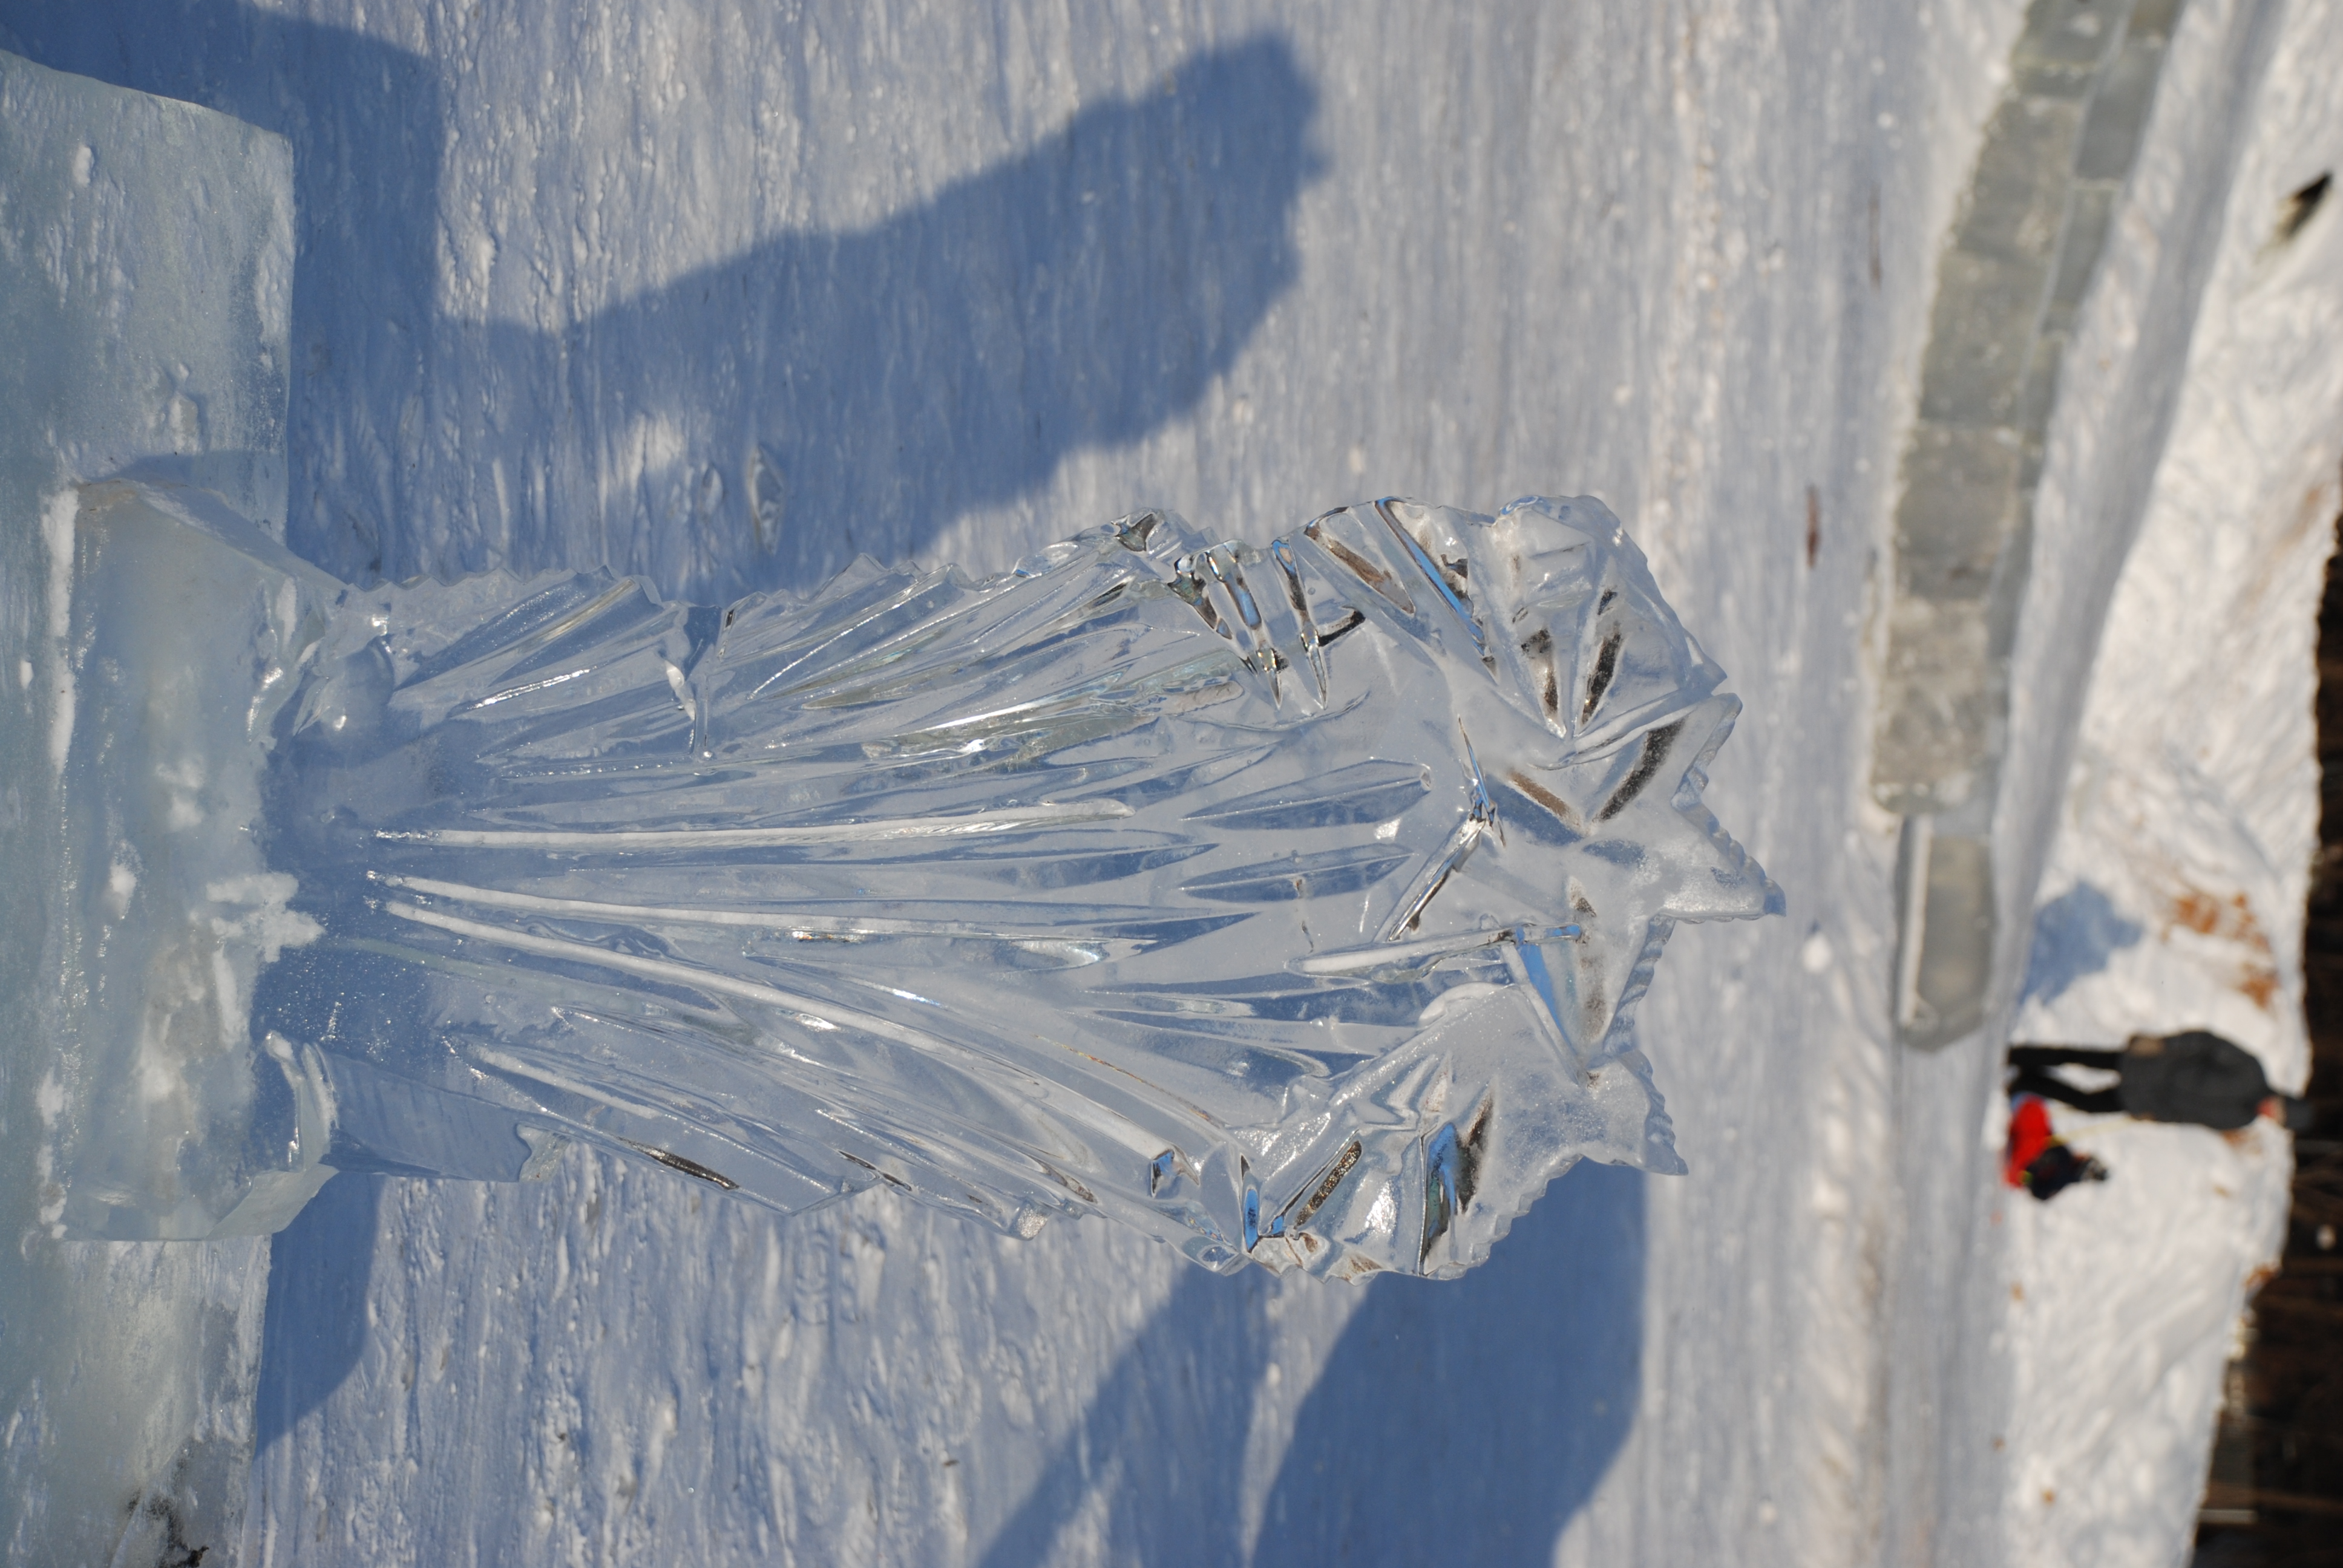
water, snow, winter, star, frost, ice, weather, nikon, arctic, season, blizzard, d80, nikond80, freezing, winter storm